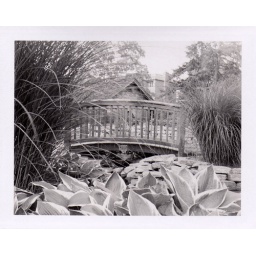
The bridge over the water garden in the Lebanon Valley College Peace Garden.Camera: Polaroid 430